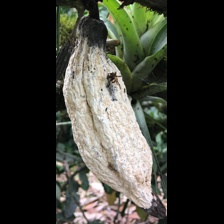
Label: moniliophthora